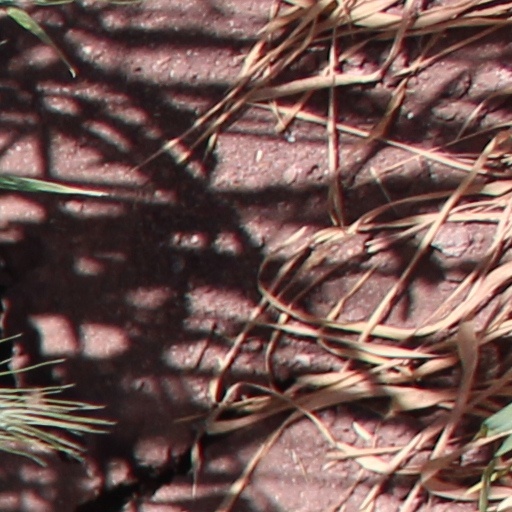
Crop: wheat